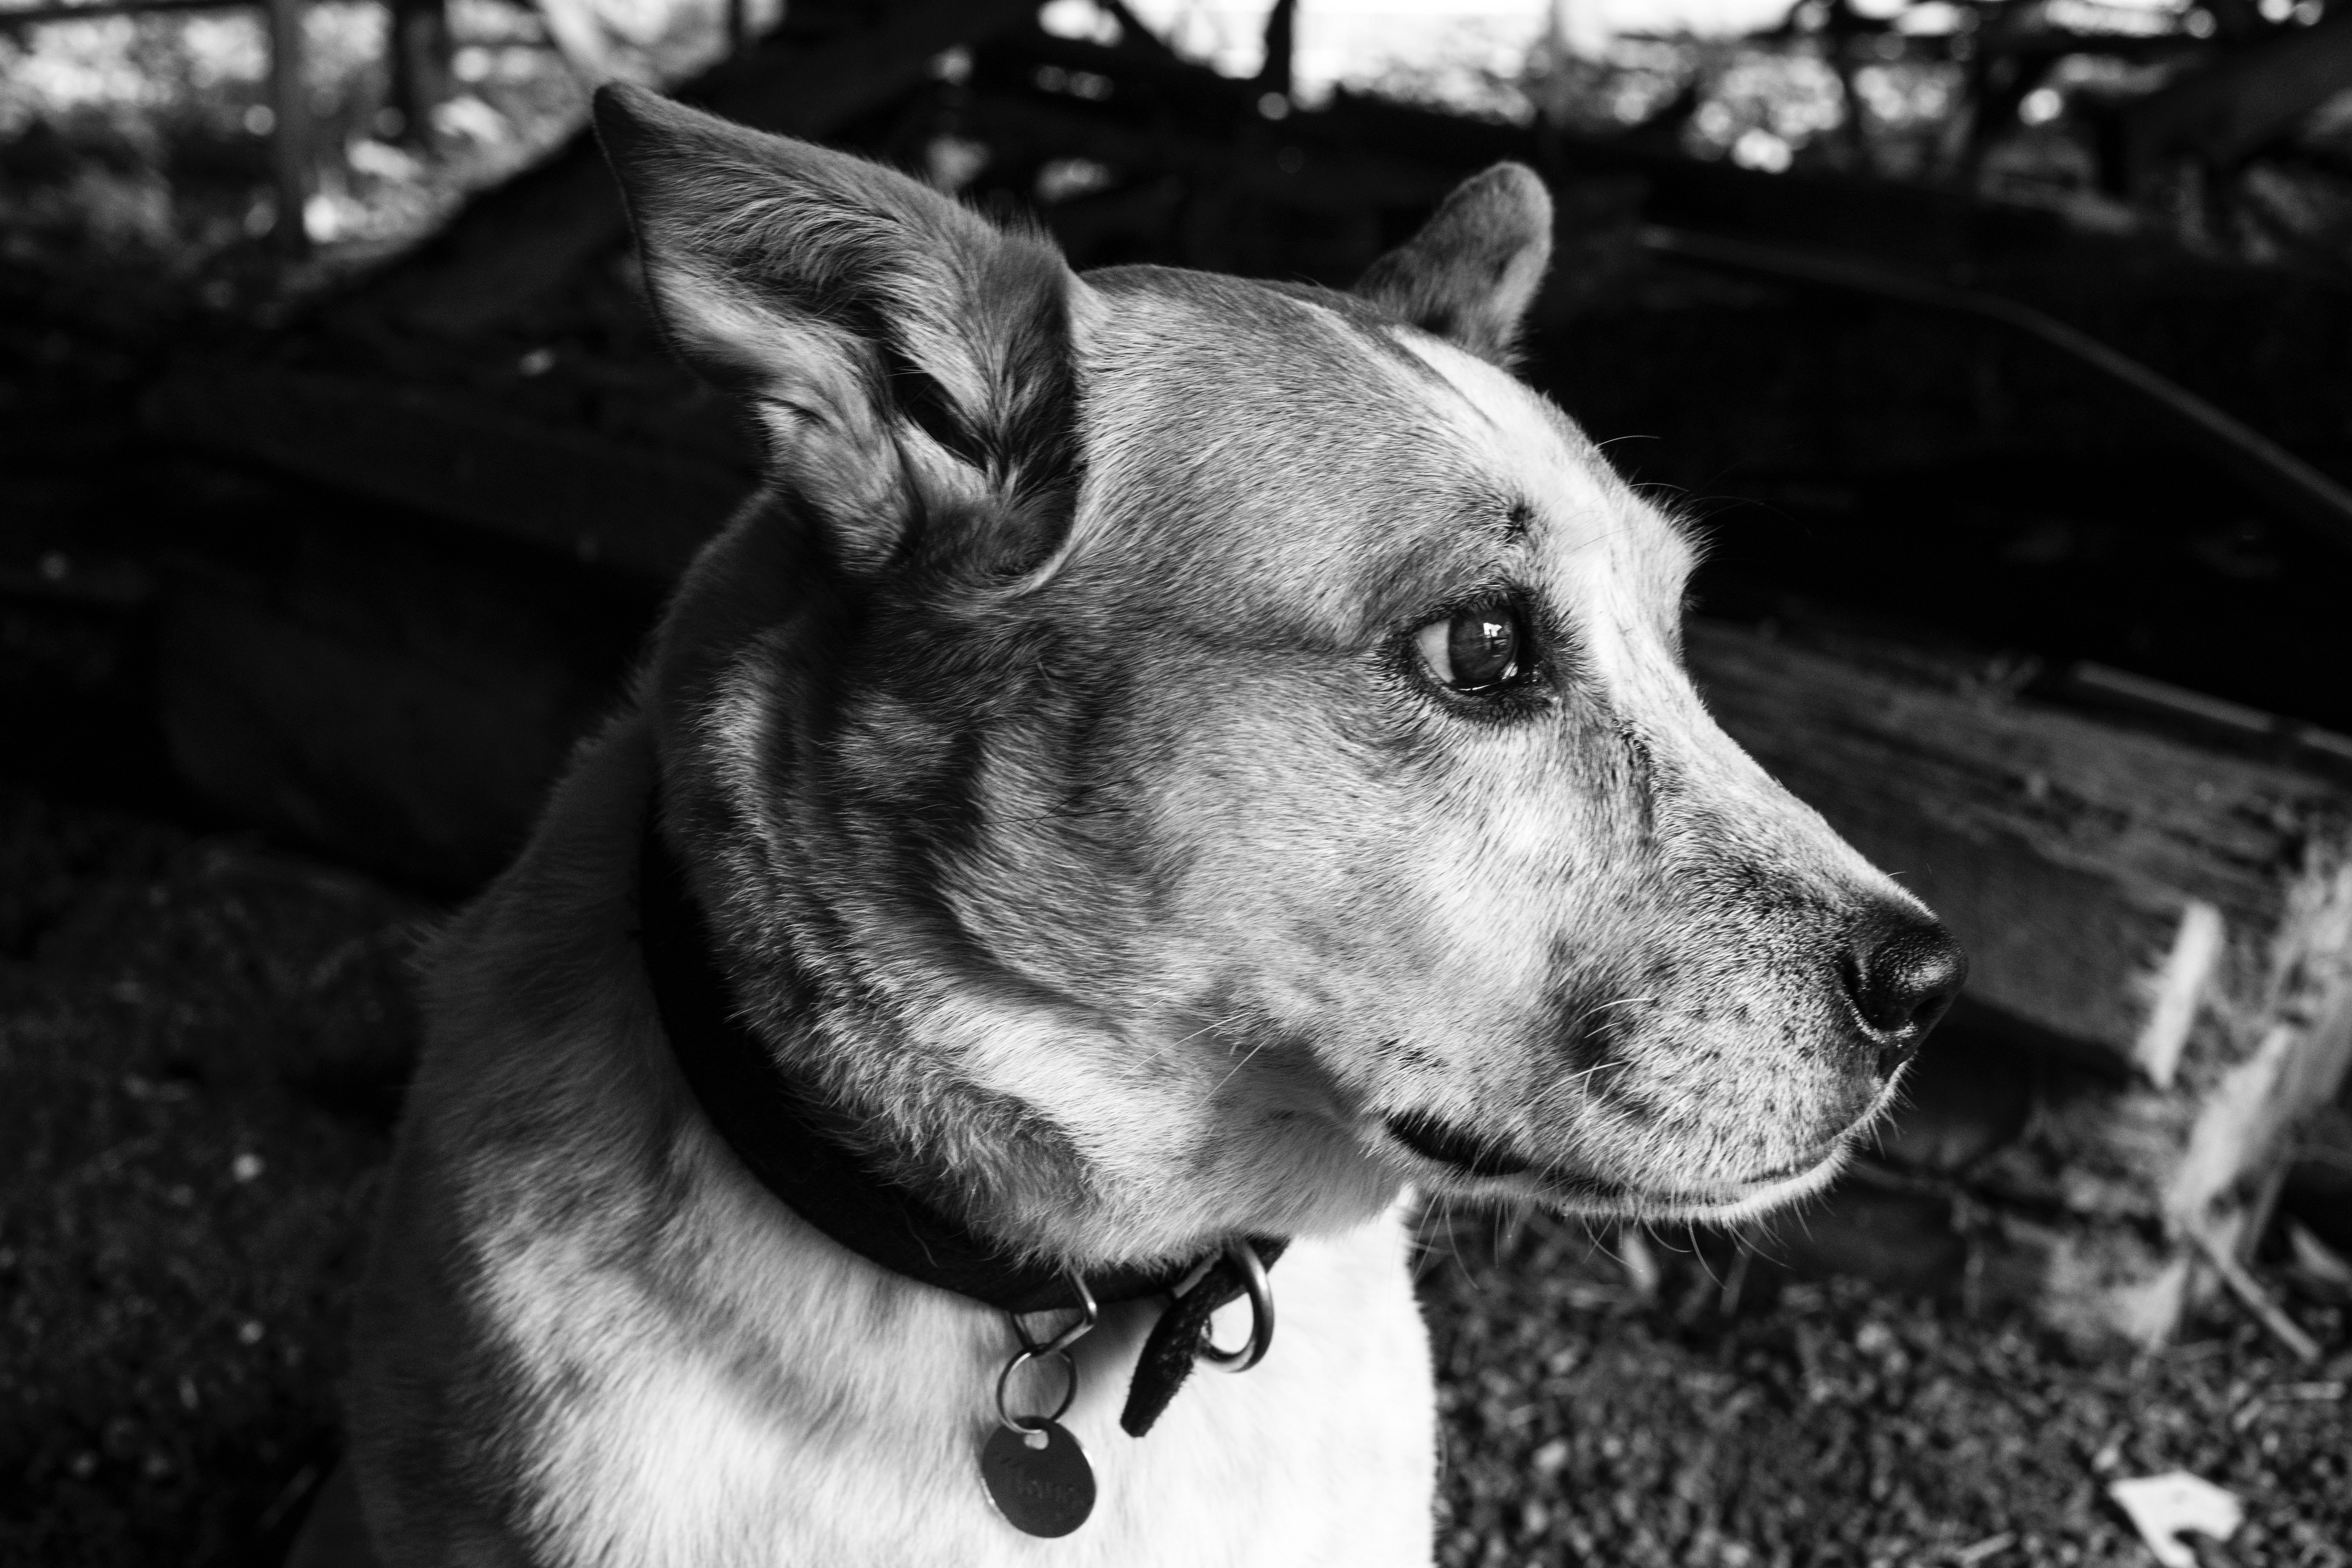
dog, mammal, canidae, dog breed, black, snout, black and white, carnivore, monochrome, eye, whiskers, photography, feist, monochrome photography, tree, street dog, ear, style